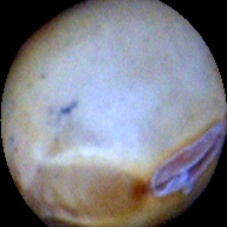
Label: Intact